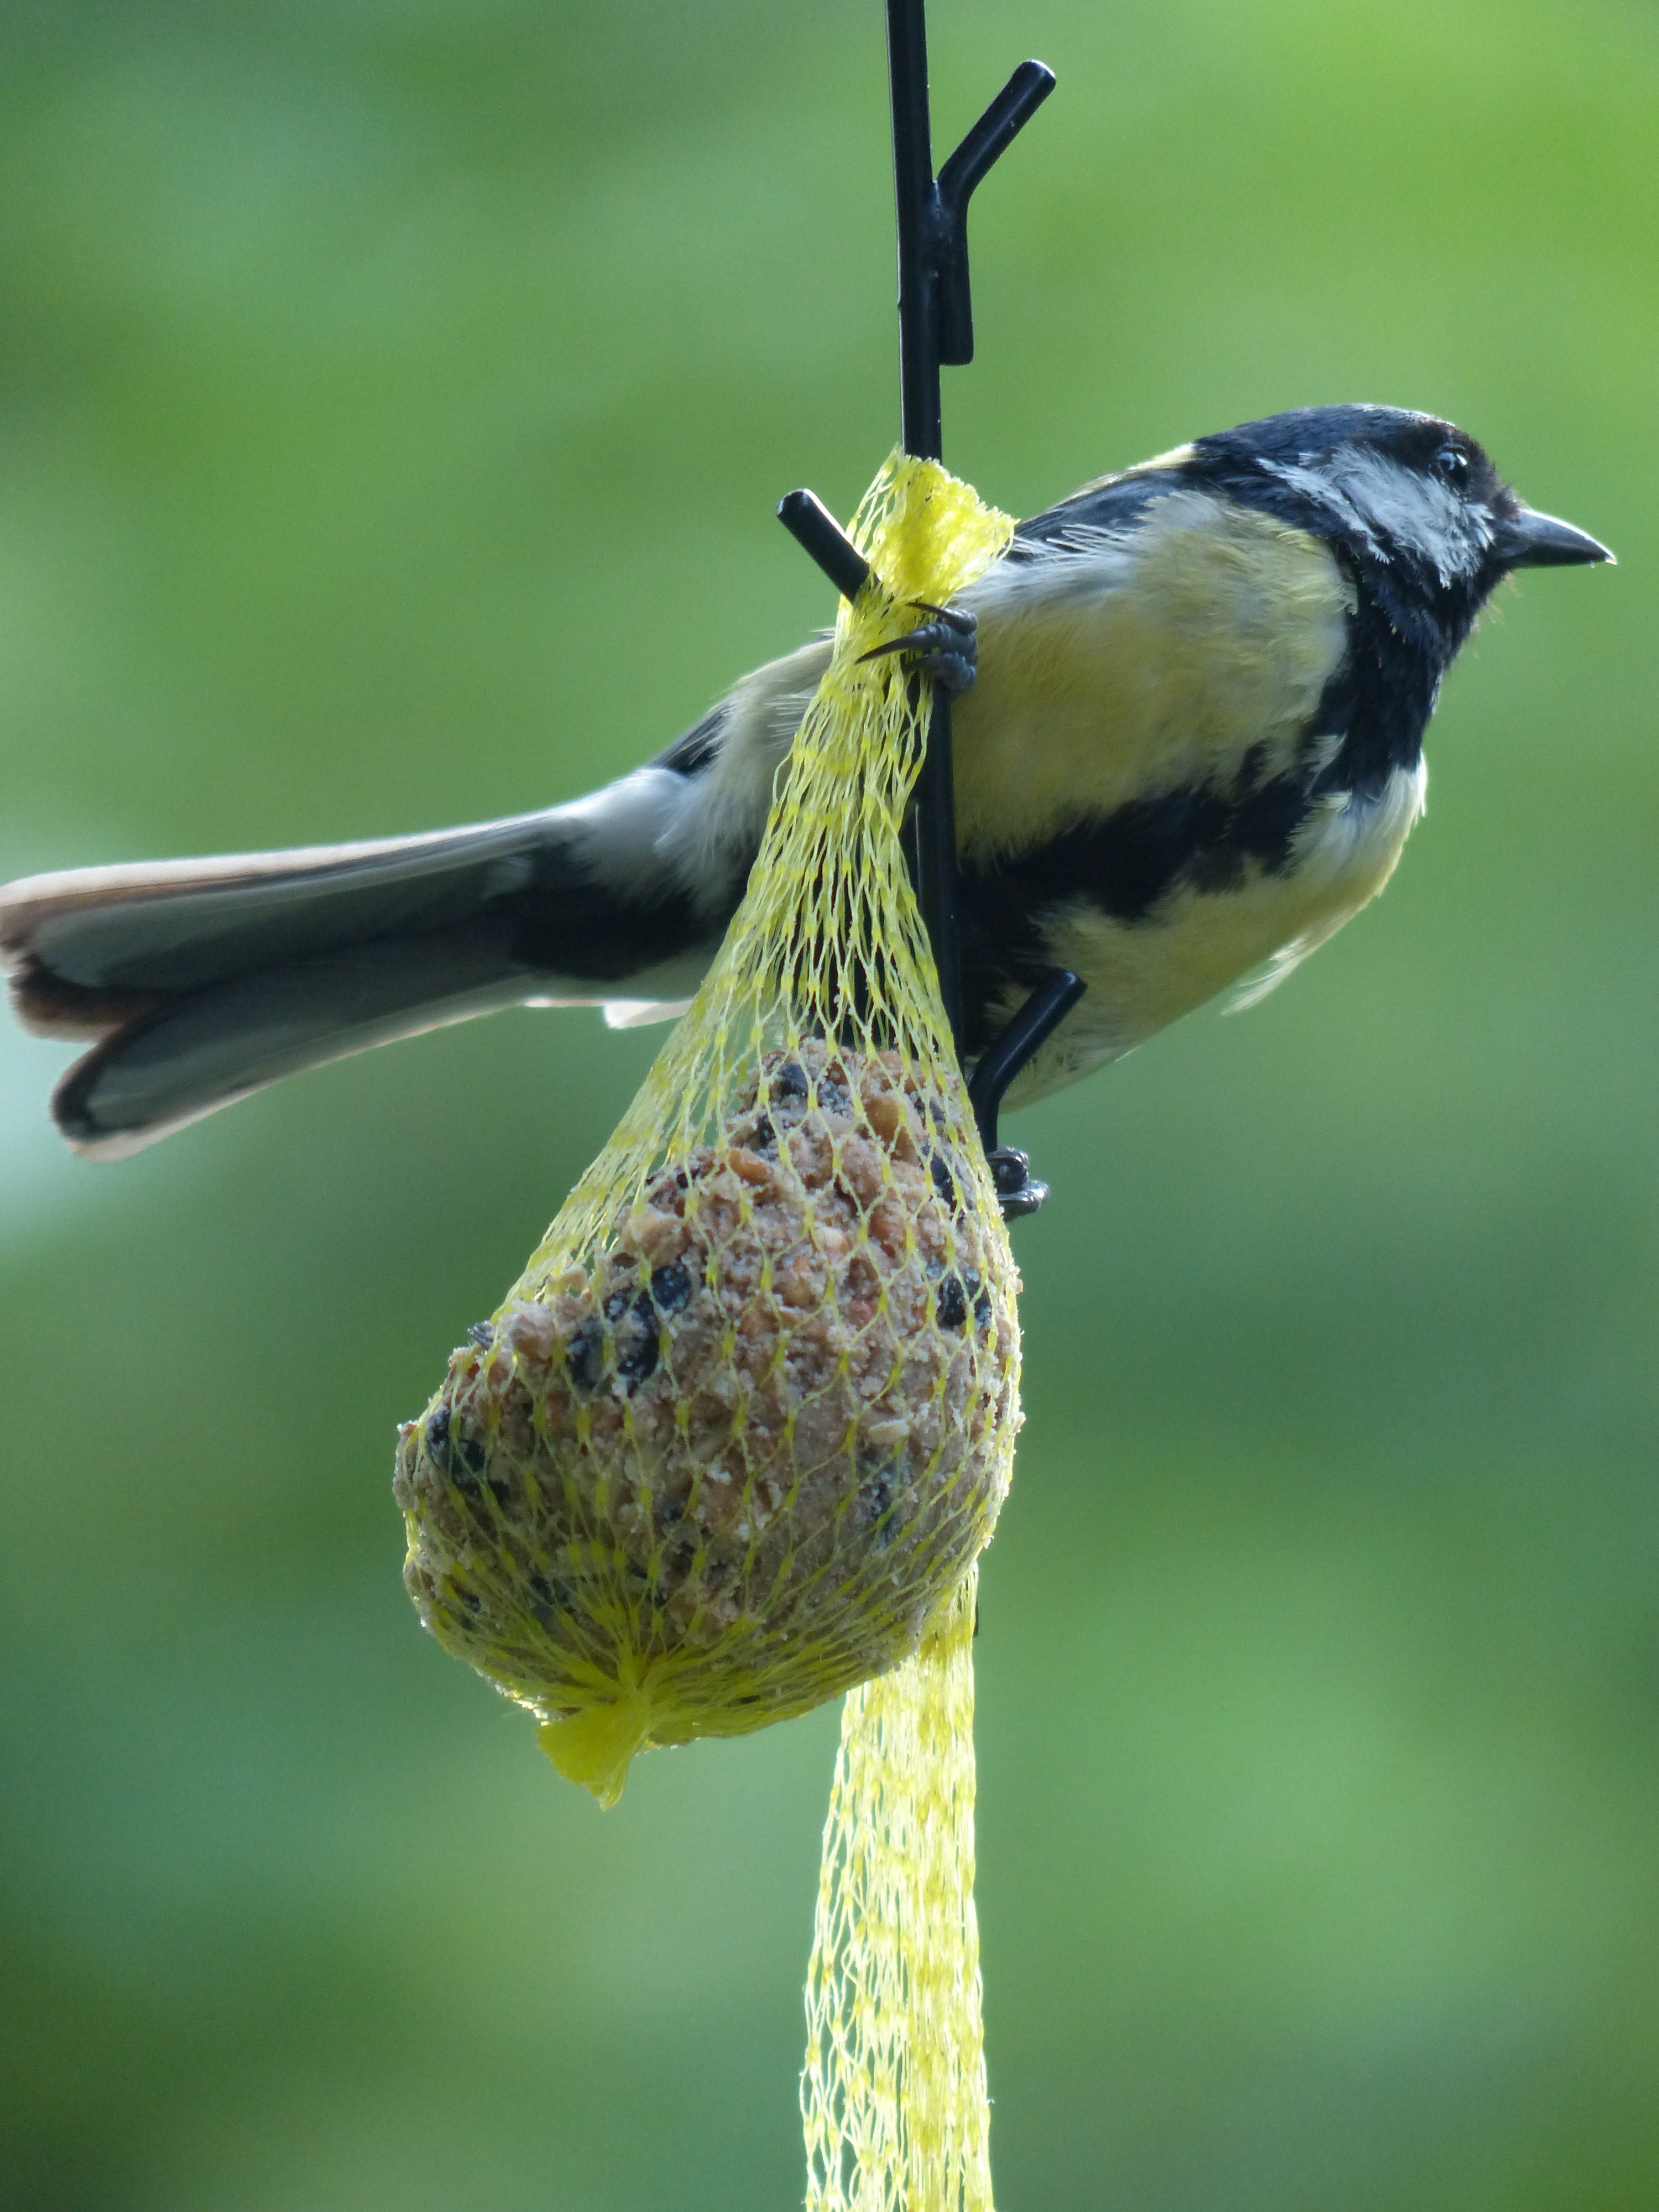
nature, winter, bird, animal, wildlife, feed, food, green, beak, hummingbird, eat, fauna, bird seed, peck, close up, songbird, fat, vertebrate, hang, tit, network, wren, macro photography, passeri, parus major, depend, claws out, sparrow bird, fat balls, paridae, perching bird, feed dumplings, feed network, lining ball